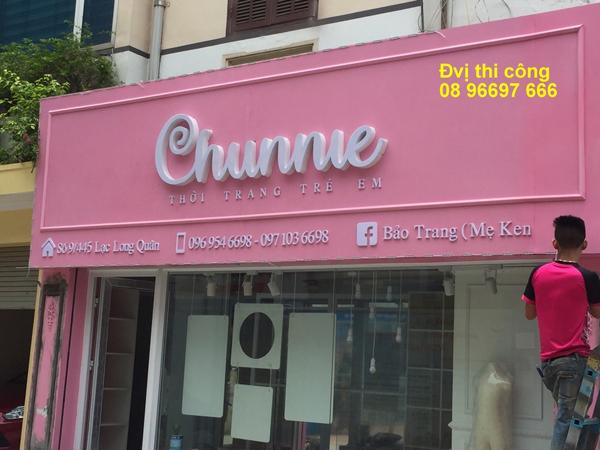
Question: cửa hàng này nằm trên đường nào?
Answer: cửa hàng này nằm trên đường lạc long quân